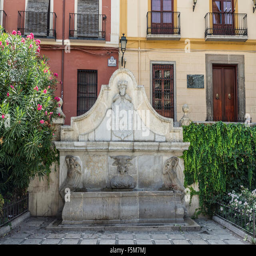
stone fountain in the old town